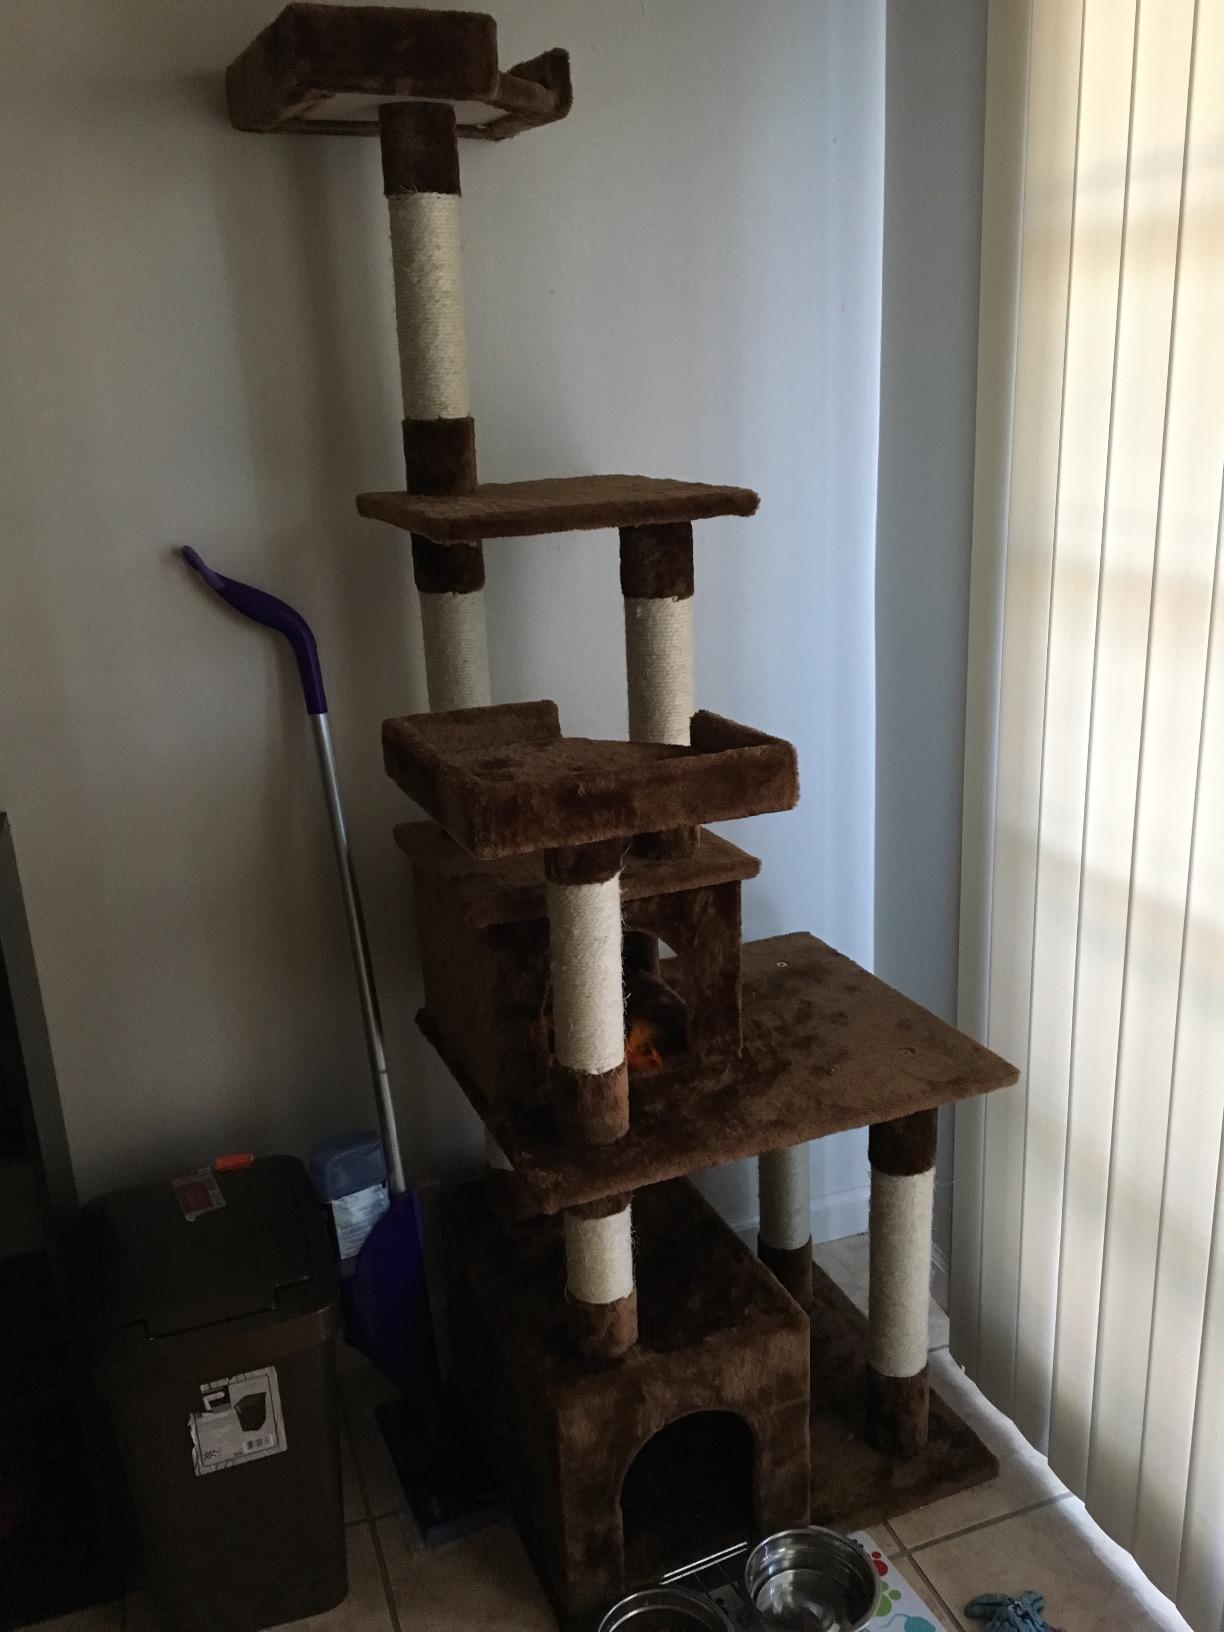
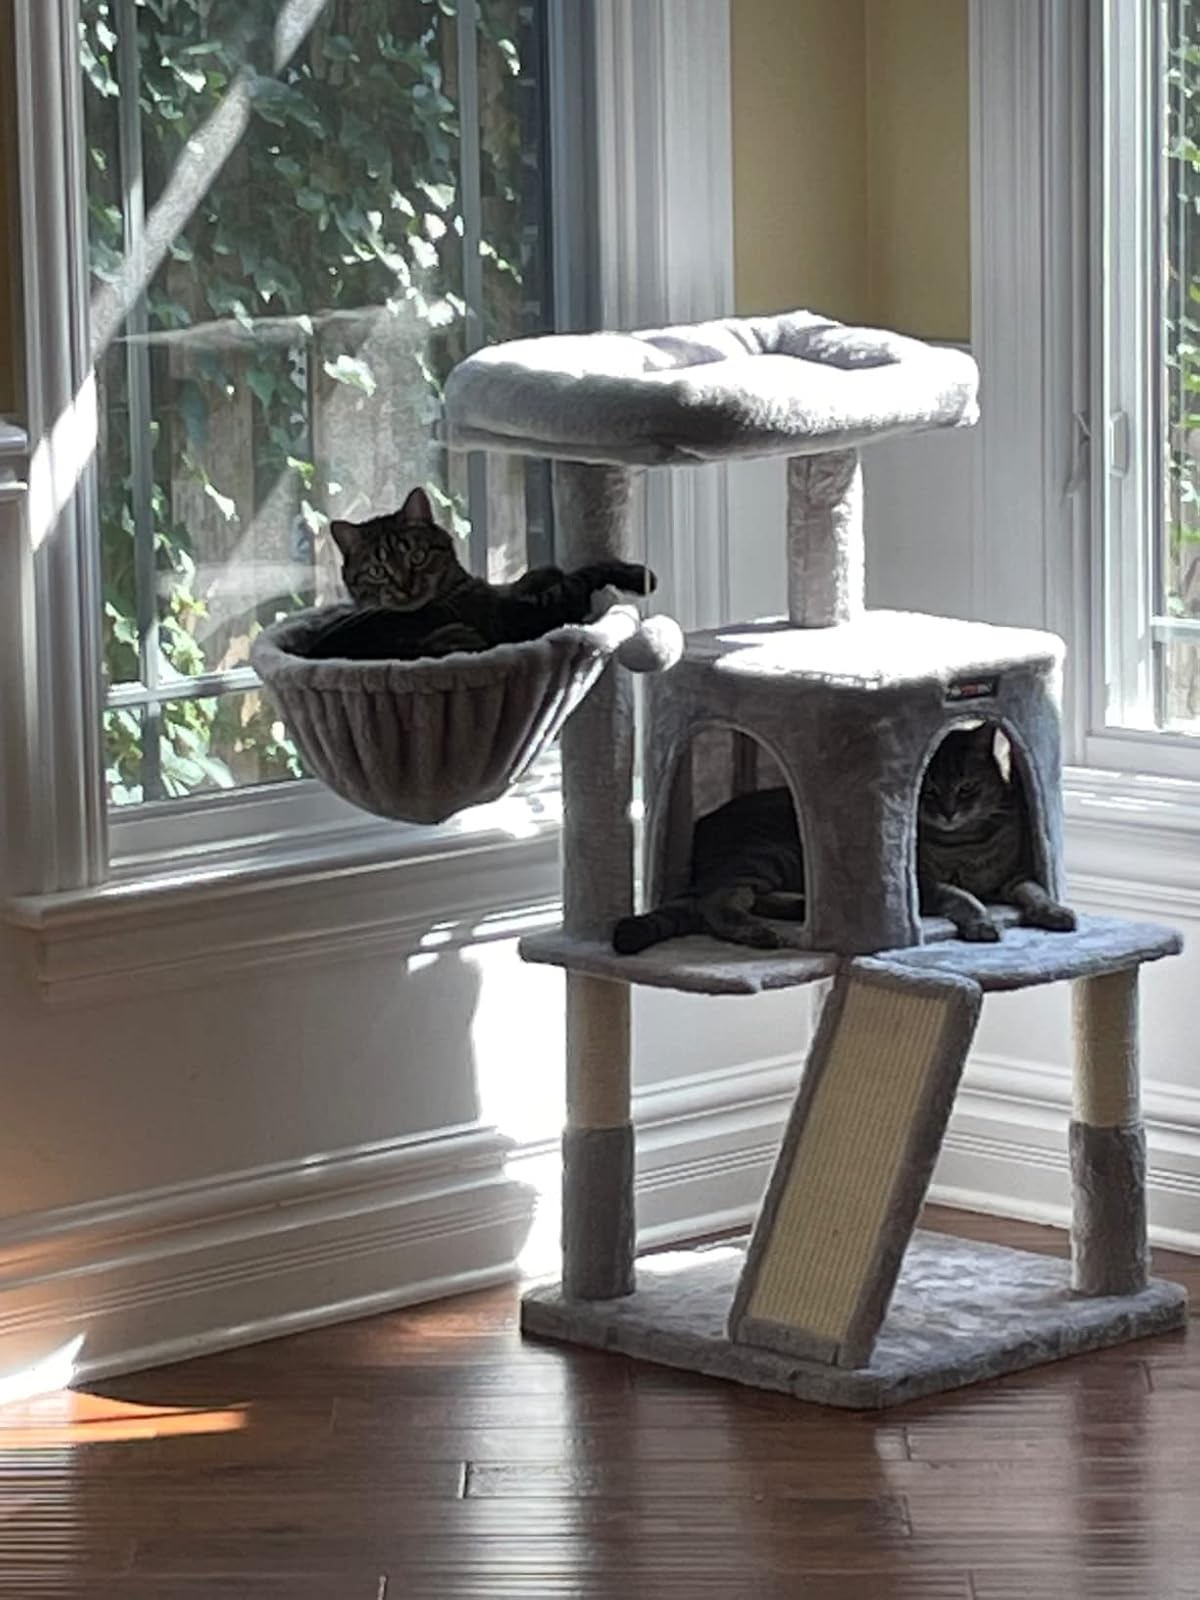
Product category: items_cat tree
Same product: no